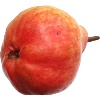
Label: red_pear